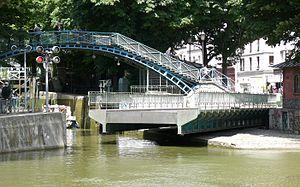
Canal Saint-Martin, 10e arrondissement de Paris, pont tournant de ""la grange aux belles"", en cours de manoeuvre, vu quai de Valmy, en arrière plan, la passerelle piétonne."
Le pont tournant de la Grange-aux-Belles est un pont routier de type tournant, franchissant le canal Saint-Martin, dans le 10ᵉ arrondissement de Paris.